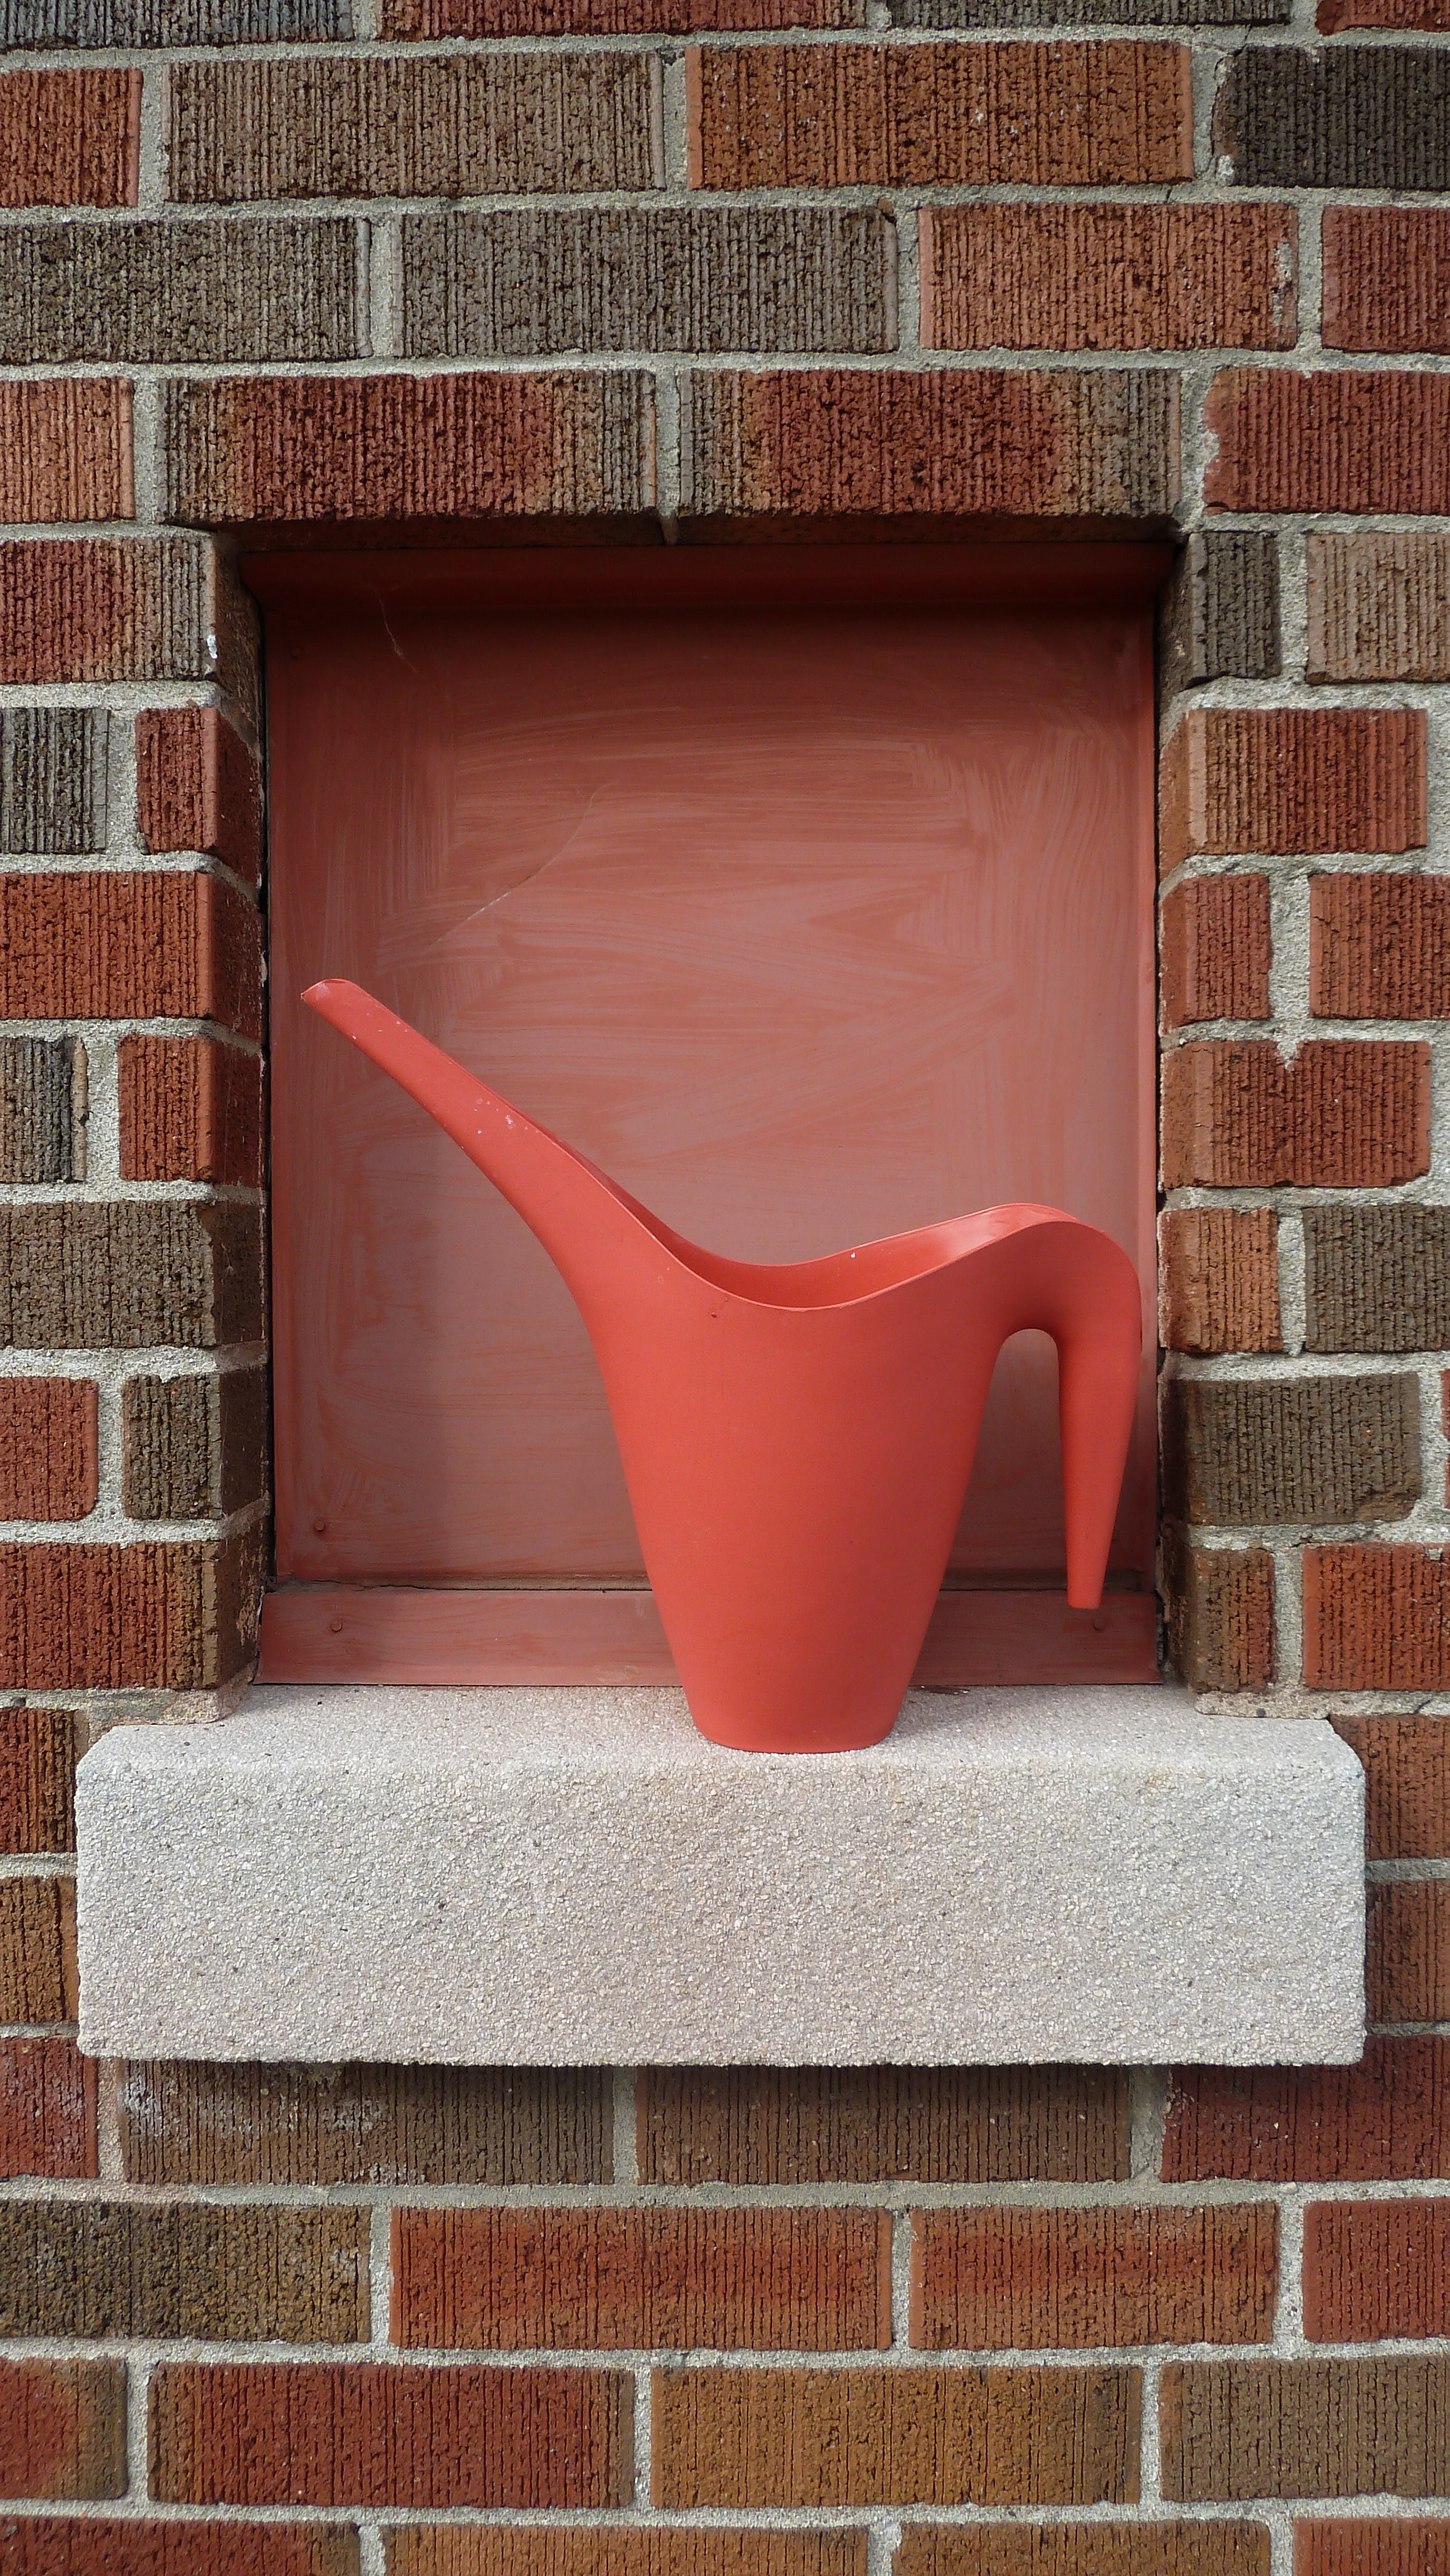
table, architecture, wood, white, chair, window, wall, red, color, ledge, furniture, brick, still life, material, brick wall, interior design, sculpture, art, bricks, shape, masonry, flooring, watering can